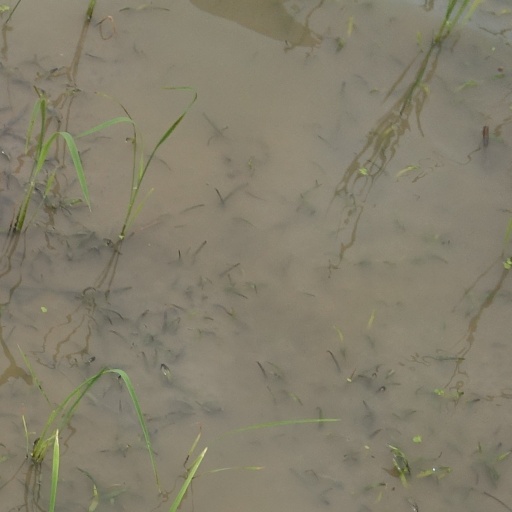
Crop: rice